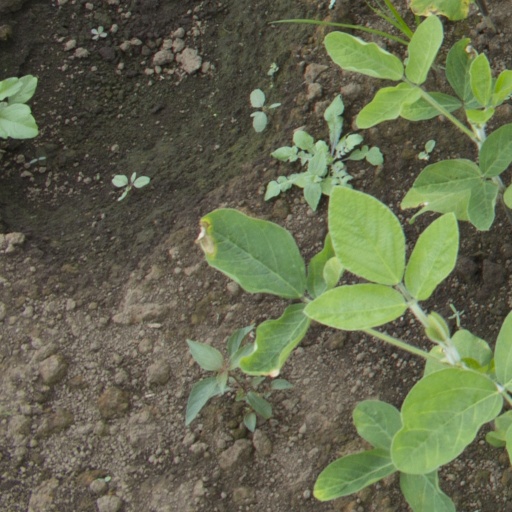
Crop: soybean